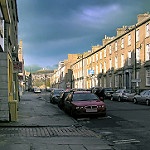
Scene: Outdoor